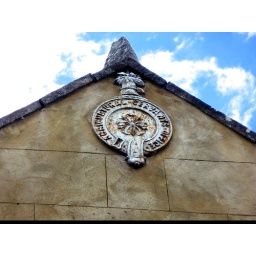
Iron casting sign on the wall of the &amp;quot;Agricultural Workers Office&amp;quot; in Yardley Hastings, Northants. Sign reads &amp;quot;Agricultural Servants Office&amp;quot;.June 2010